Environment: lab
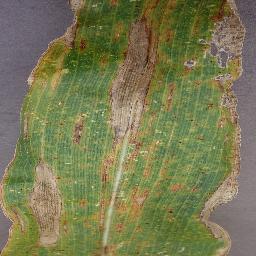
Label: northern_corn_leaf_blight